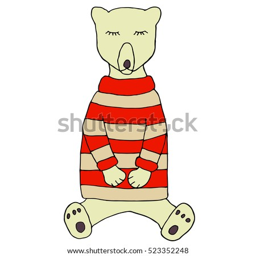
sleeping bear in a knitted sweater